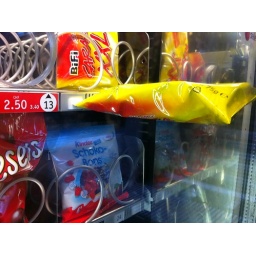
Caught this bag playing daredevil in the vending machine